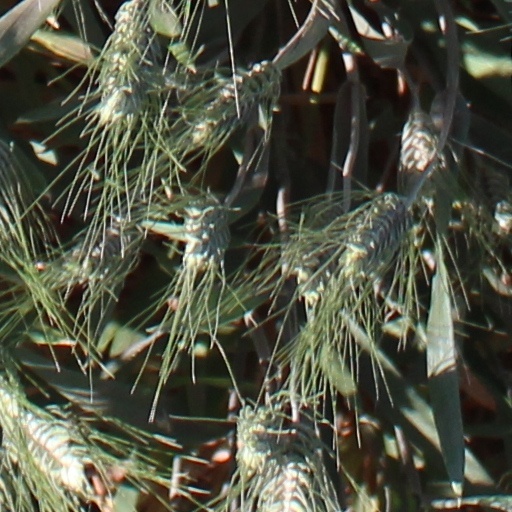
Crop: wheat